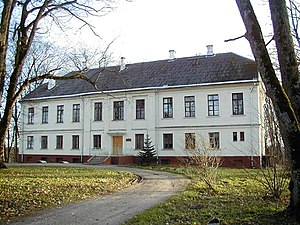
Dunalkas pagasts
Landejendom i Dunalkas pagasts
Dunalkas pagasts er en territorial enhed i Durbes novads i Letland. Pagasten havde 802 indbyggere i 2010 og 701 indbyggere i 2016 og omfatter et areal på 87,50 kvadratkilometer. Hovedbyen i pagasten er Dunalka.